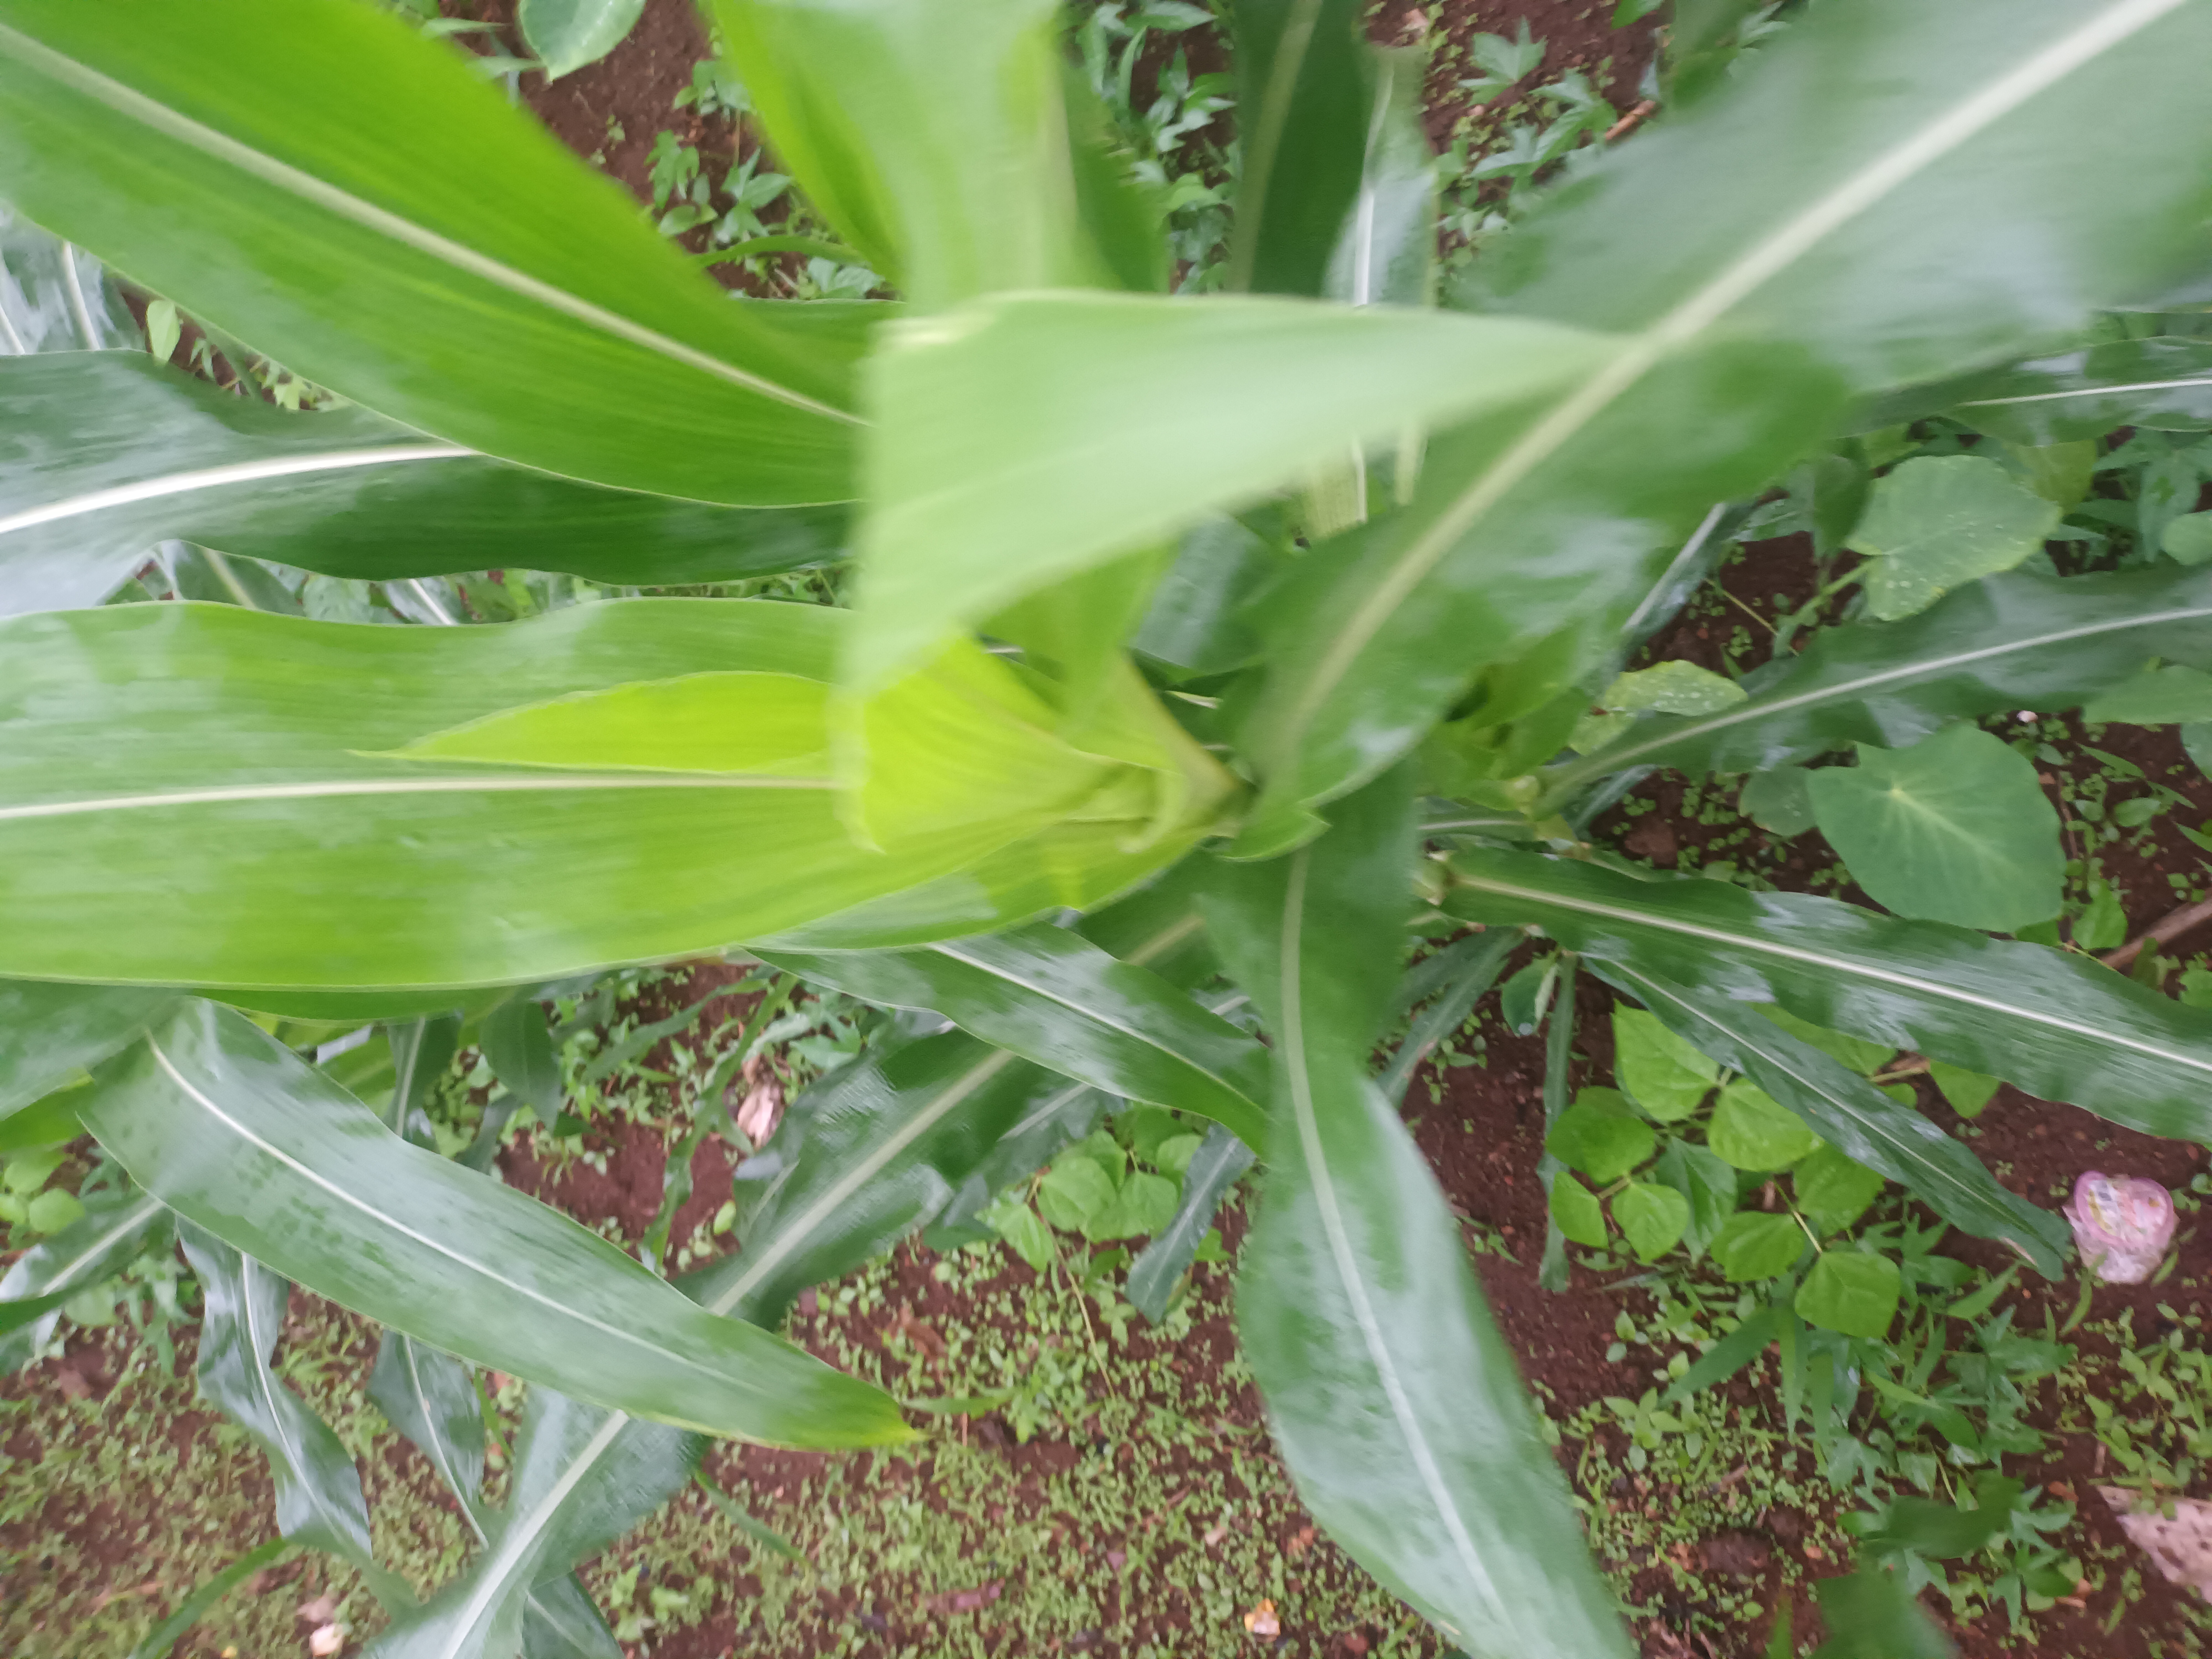
Label: healthy